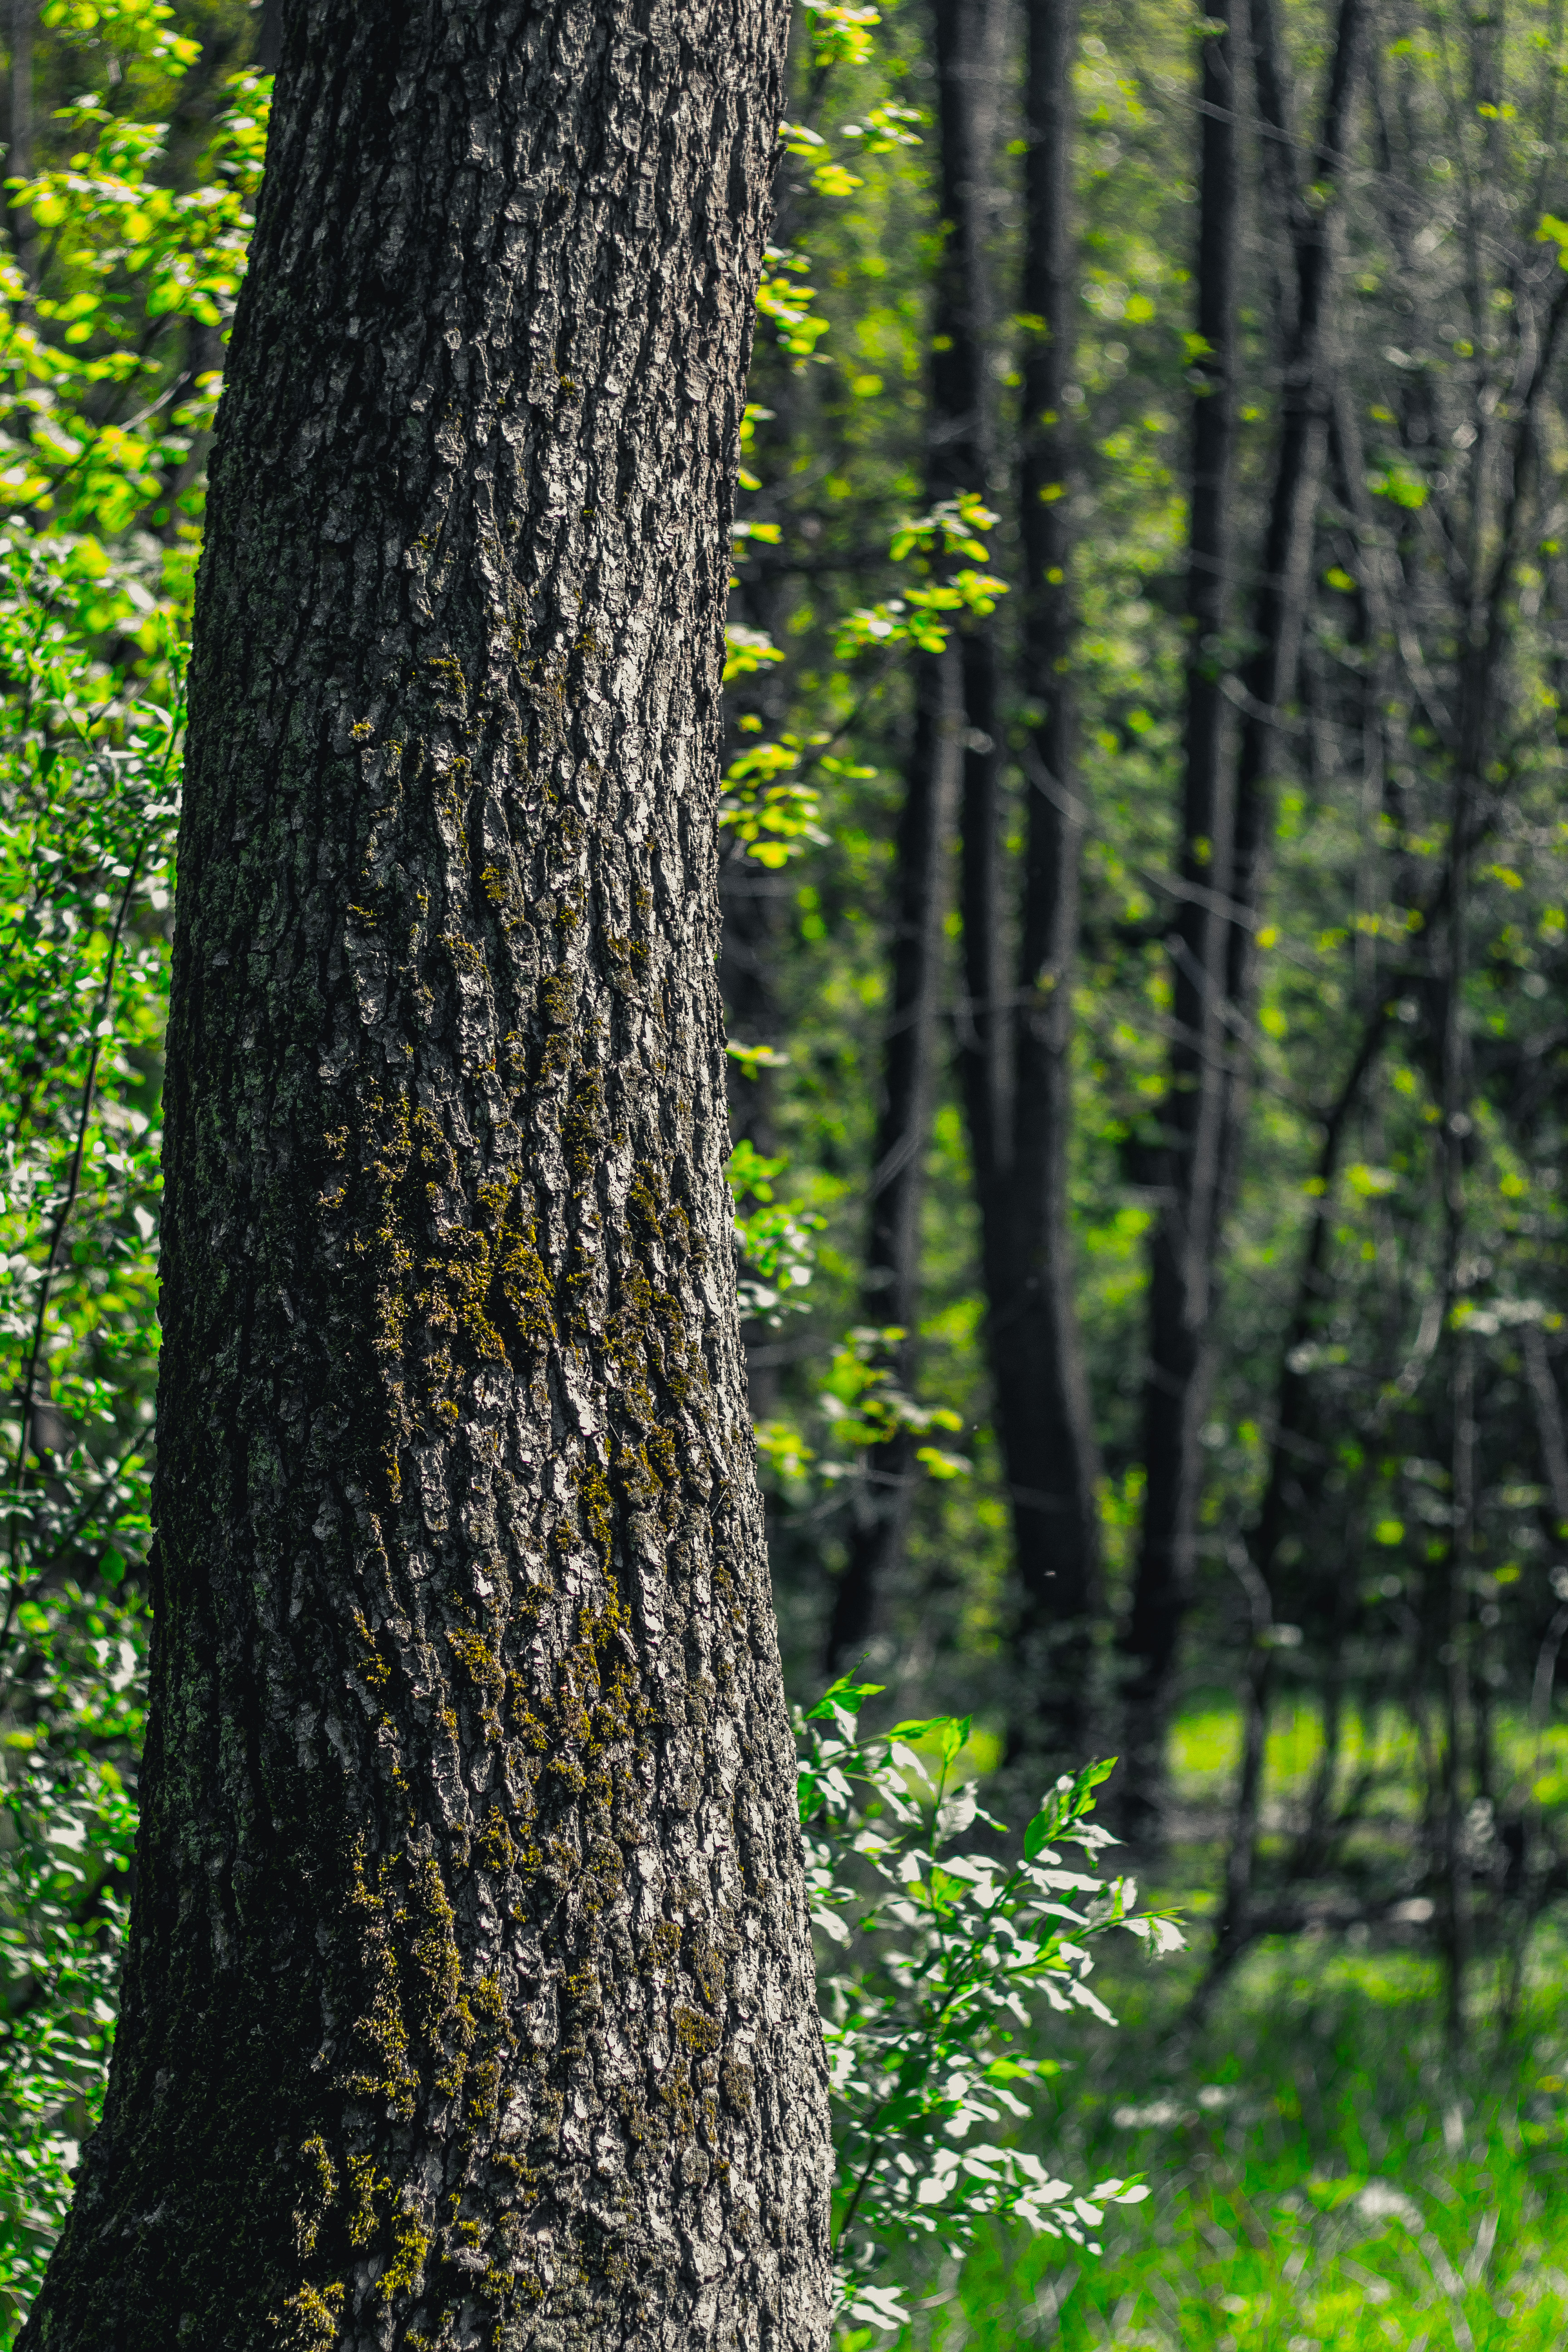
forest, green, tree, wild, nature, texture, plant, wood, branch, terrestrial plant, natural landscape, trunk, vegetation, biome, woody plant, twig, groundcover, deciduous, grass, Tints and shades, landscape, woodland, temperate broadleaf and mixed forest, grove, jungle, spruce fir forest, old growth forest, tropical and subtropical coniferous forests, Northern hardwood forest, shrub, temperate coniferous forest, plant stem, People in nature, valdivian temperate rain forest, riparian forest, conifer, vascular plant, rainforest, flowering plant, wildlife, birch family